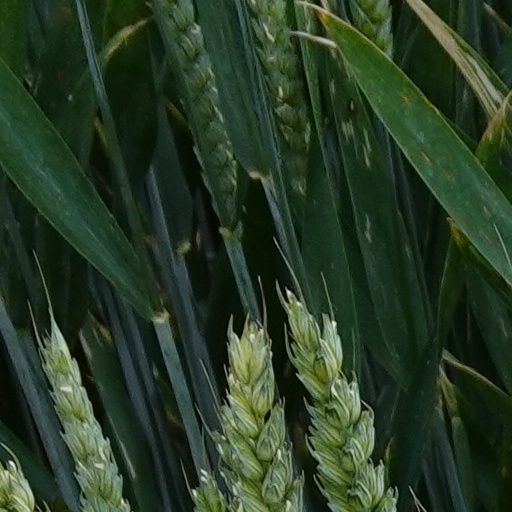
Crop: wheat